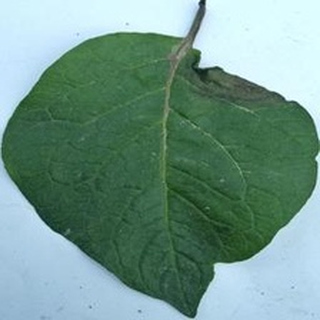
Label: potato_late_blight